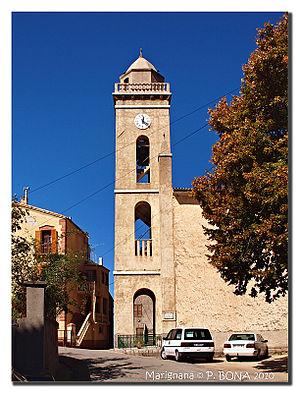
Marignana (Corse) - Église paroissiale Saint-Jacques
Marignana est une commune française située dans la circonscription départementale de la Corse-du-Sud et le territoire de la collectivité de Corse. Elle appartient à l'ancienne piève de Sevidentro, dans les Deux-Sevi.